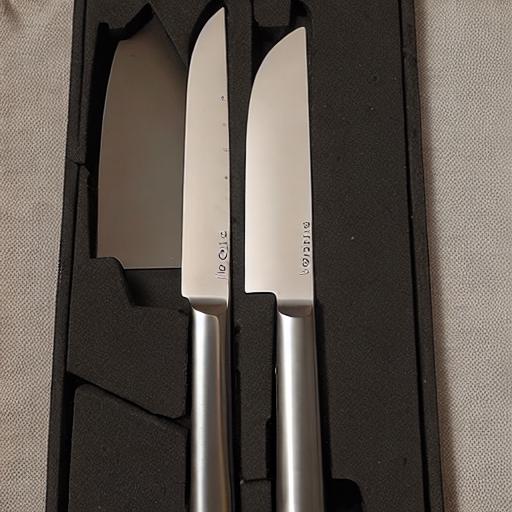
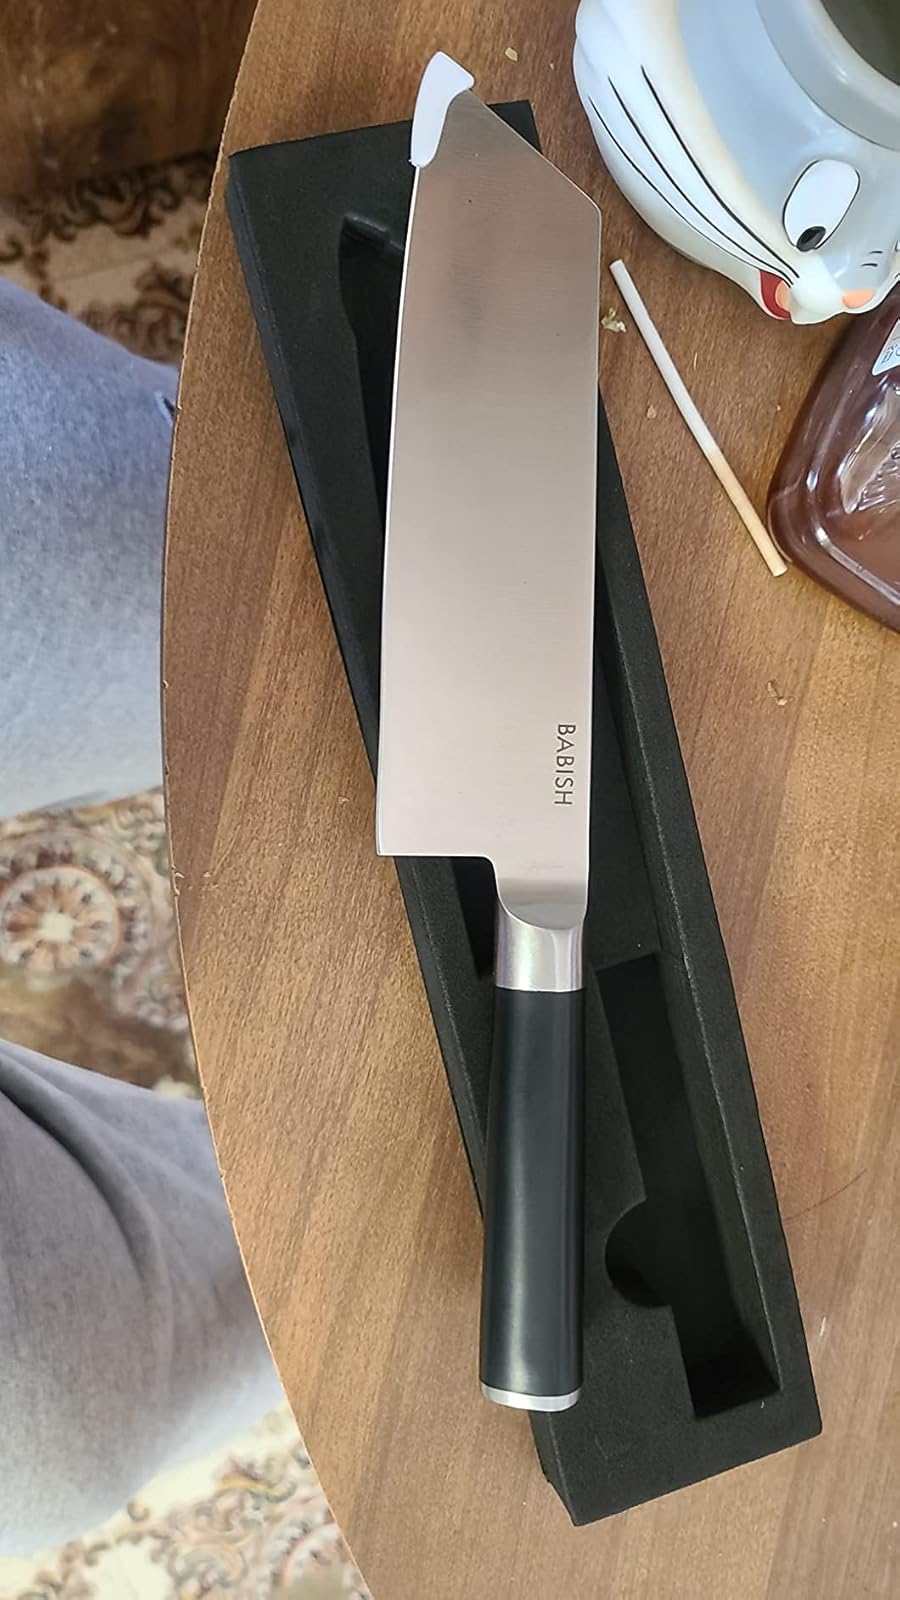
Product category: items_knife
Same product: no